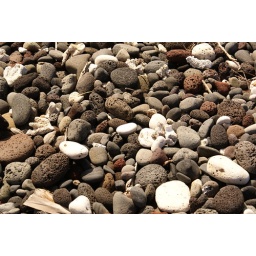
There was a whole beach of pretty little stones like this on the east shore in Maui.